Samy Naceri

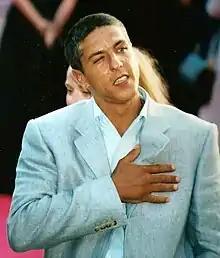
Naceri at the 2000 Cannes Film Festival

Saïd Naceri (born 2 July 1961), known as Samy Naceri, is a French actor known for his work in the four "Taxi" films and "The Code" ("La Mentale").